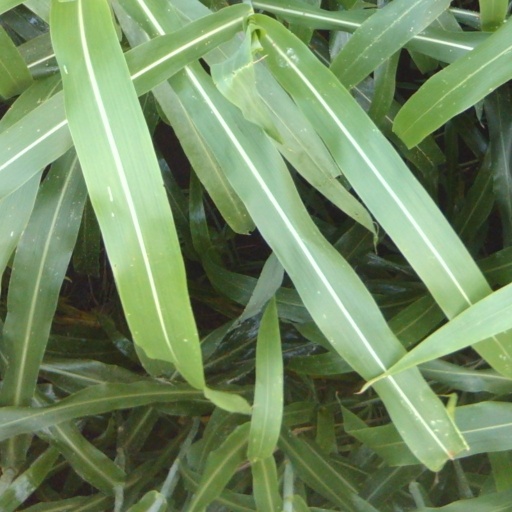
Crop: sorghum